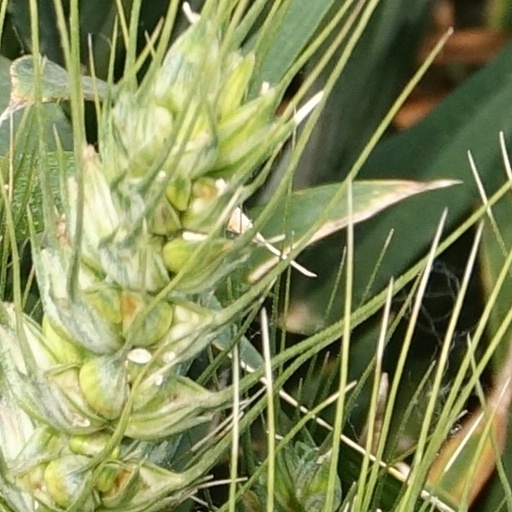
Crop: wheat